Glenfinlas (poem)

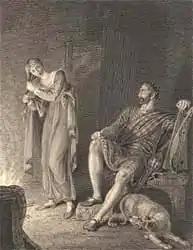
The spirit dries herself at the fire as the appalled Moy looks on. Richard Westall, engraved by Richard Golding.

The strange woman, revealed as a spirit, flies away. Unearthly laughter is heard overhead, then there falls first a rain of blood, then a dismembered arm, and finally the bloody head of Ronald. Finally we are told that Glenfinlas will forever after be avoided by all travellers for fear of the Ladies of the Glen, and the poet returns to his initial lament for Lord Ronald.